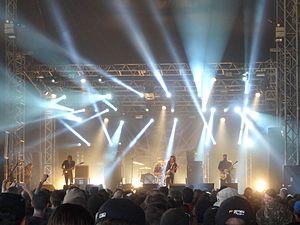
Hellfest 2014